West Derbyshire (UK Parliament constituency)

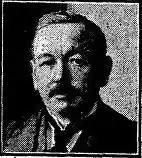
White

Another General Election was required to take place before the end of 1940. The political parties had been making preparations for an election to take place from 1939 and by the end of this year, the following candidates had been selected;